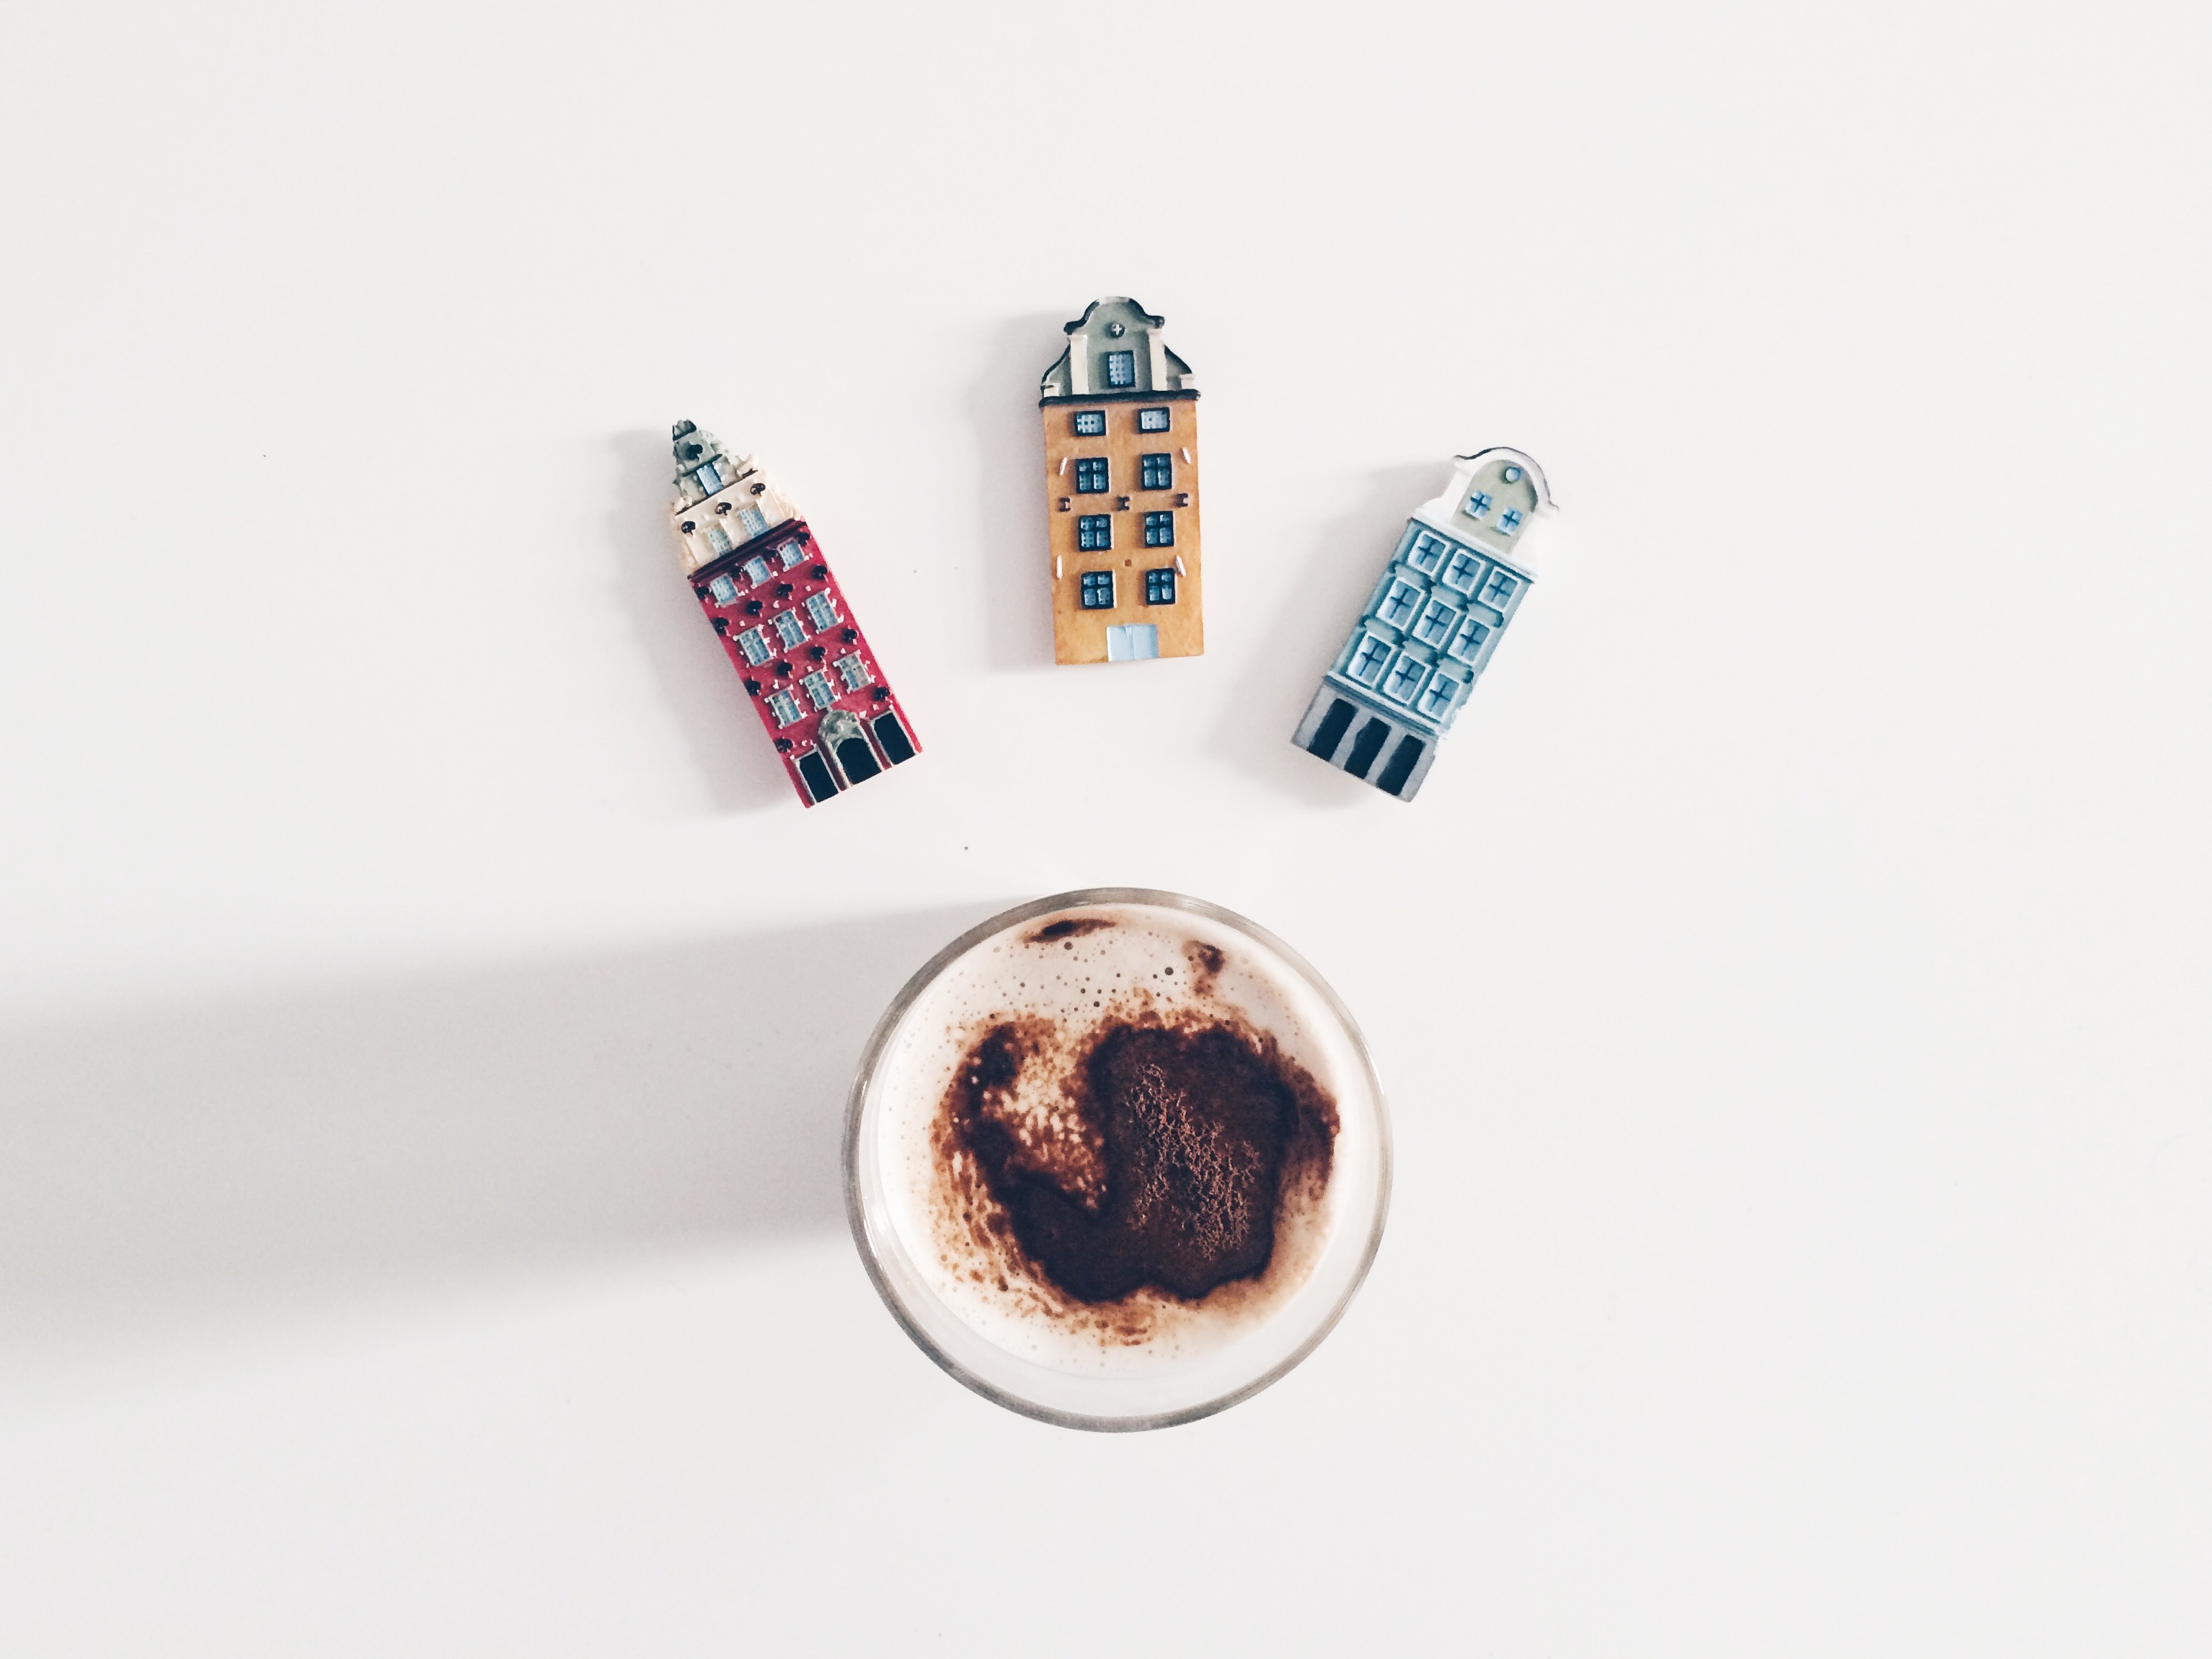
cafe, coffee, vintage, retro, aroma, cup, latte, cappuccino, decoration, food, small, brown, beverage, drink, pottery, product, caffeine, art, houses, hot, painted, clay, souvenir, traditional, glazed, product design, body jewelry